Answer in natural language. Consider the 3D positions of the objects in the scene and not just the 2D positions in the image. Is the centerpoint of  metal-framed black chair at a higher height than black colour l shaped countertop? Choose between the following options: no or yes
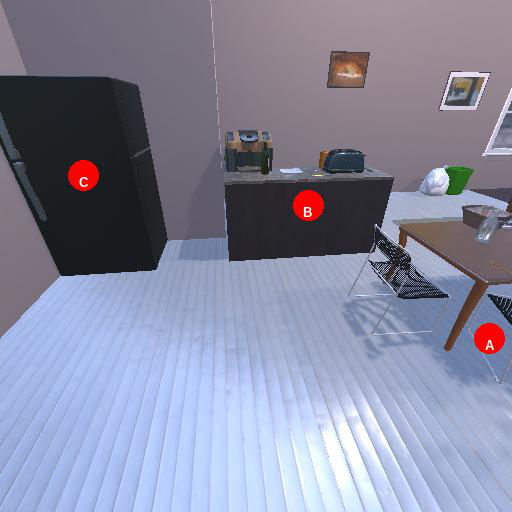
<answer>yes</answer>